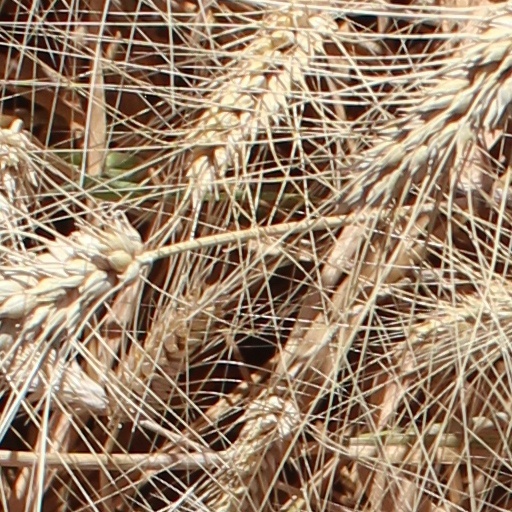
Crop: wheat